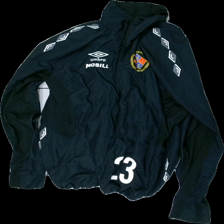
View: front
Type: Jacket
Category: Unisex
Brand: Not in the list
Brand text on label: Umbro
Colors: Blue, White
Material: 100% polyester
Pattern: Logo print
Cut: Regular
Size: L
Season: All
Damage: broken zipper
Damage location: middle center
Price range: <50
Recommended usage: Export
Comment: ruined waistband